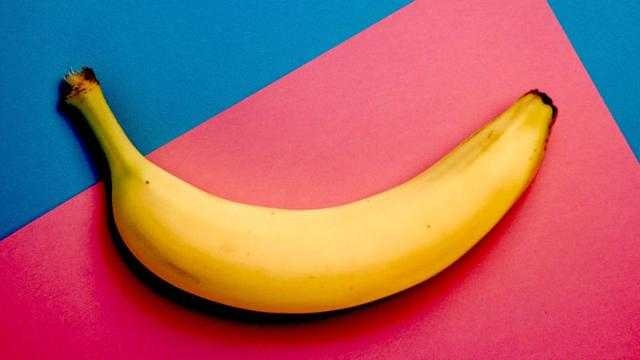
Label: Banana